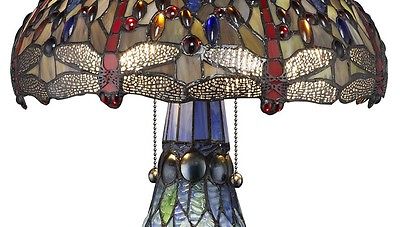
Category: lamp